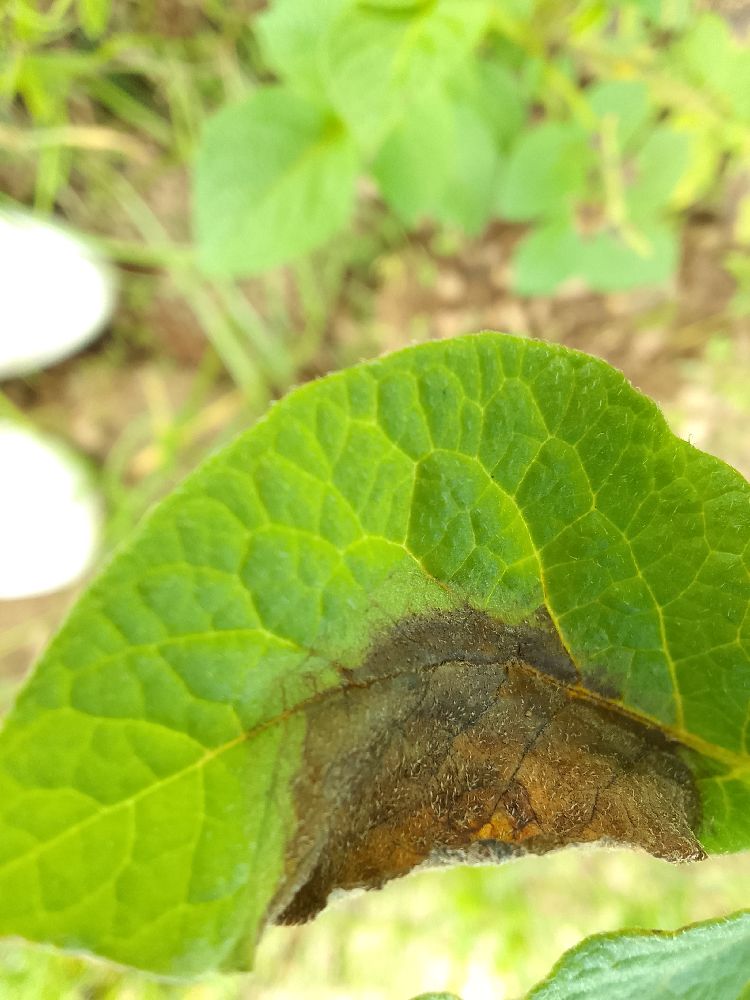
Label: Late blight